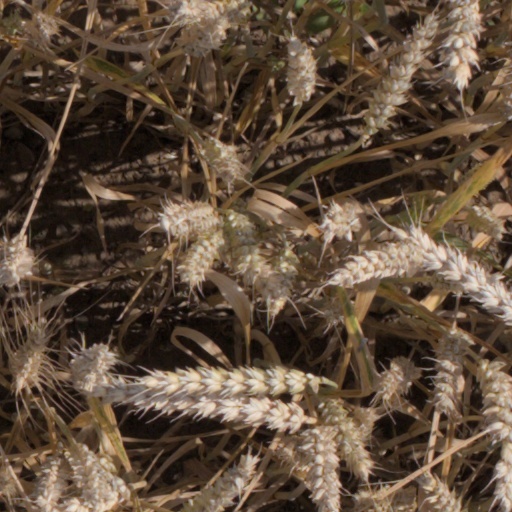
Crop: wheat